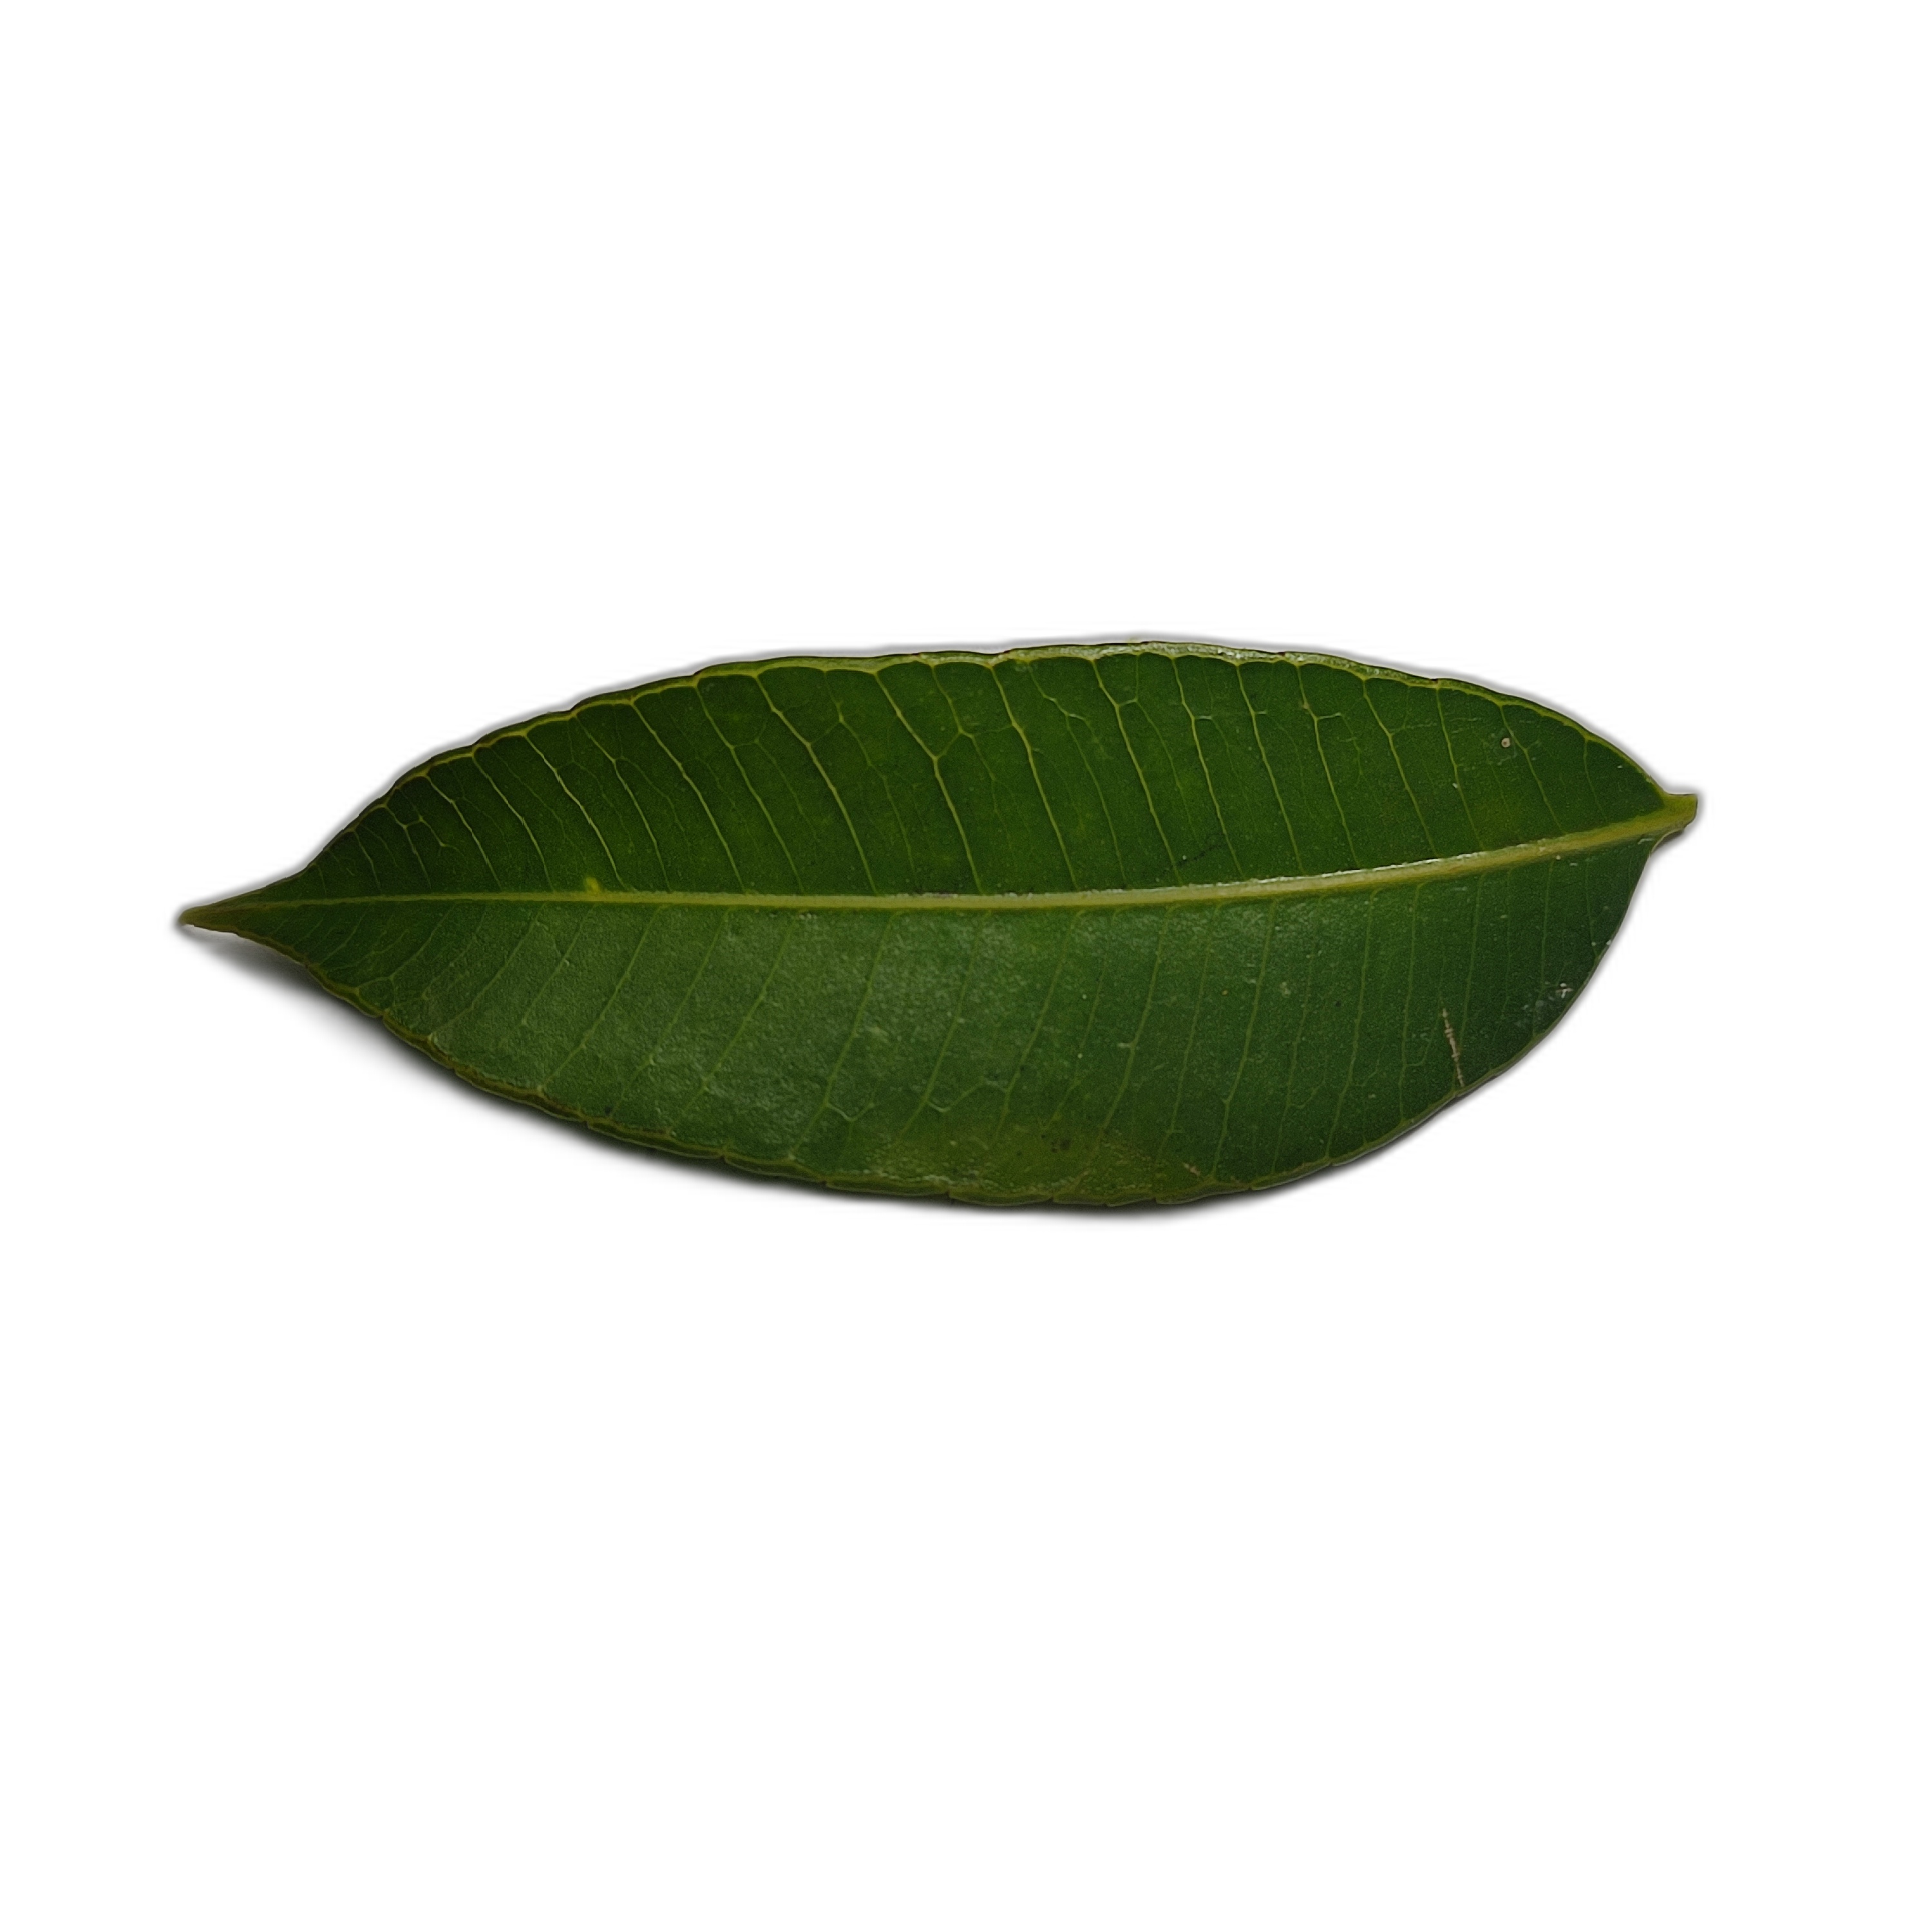
Label: healthy